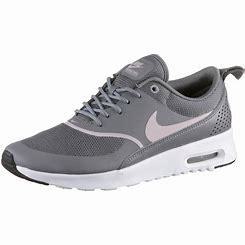
Brand: Nike
Model: Air Max Thea